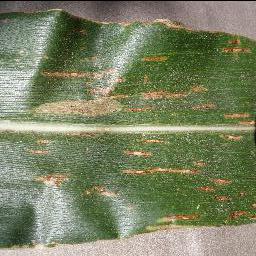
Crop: corn
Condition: (maize)_cercospora_spot_gray_spot